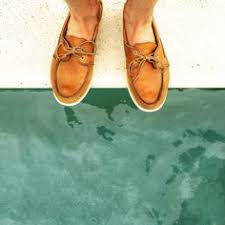
Label: Boat